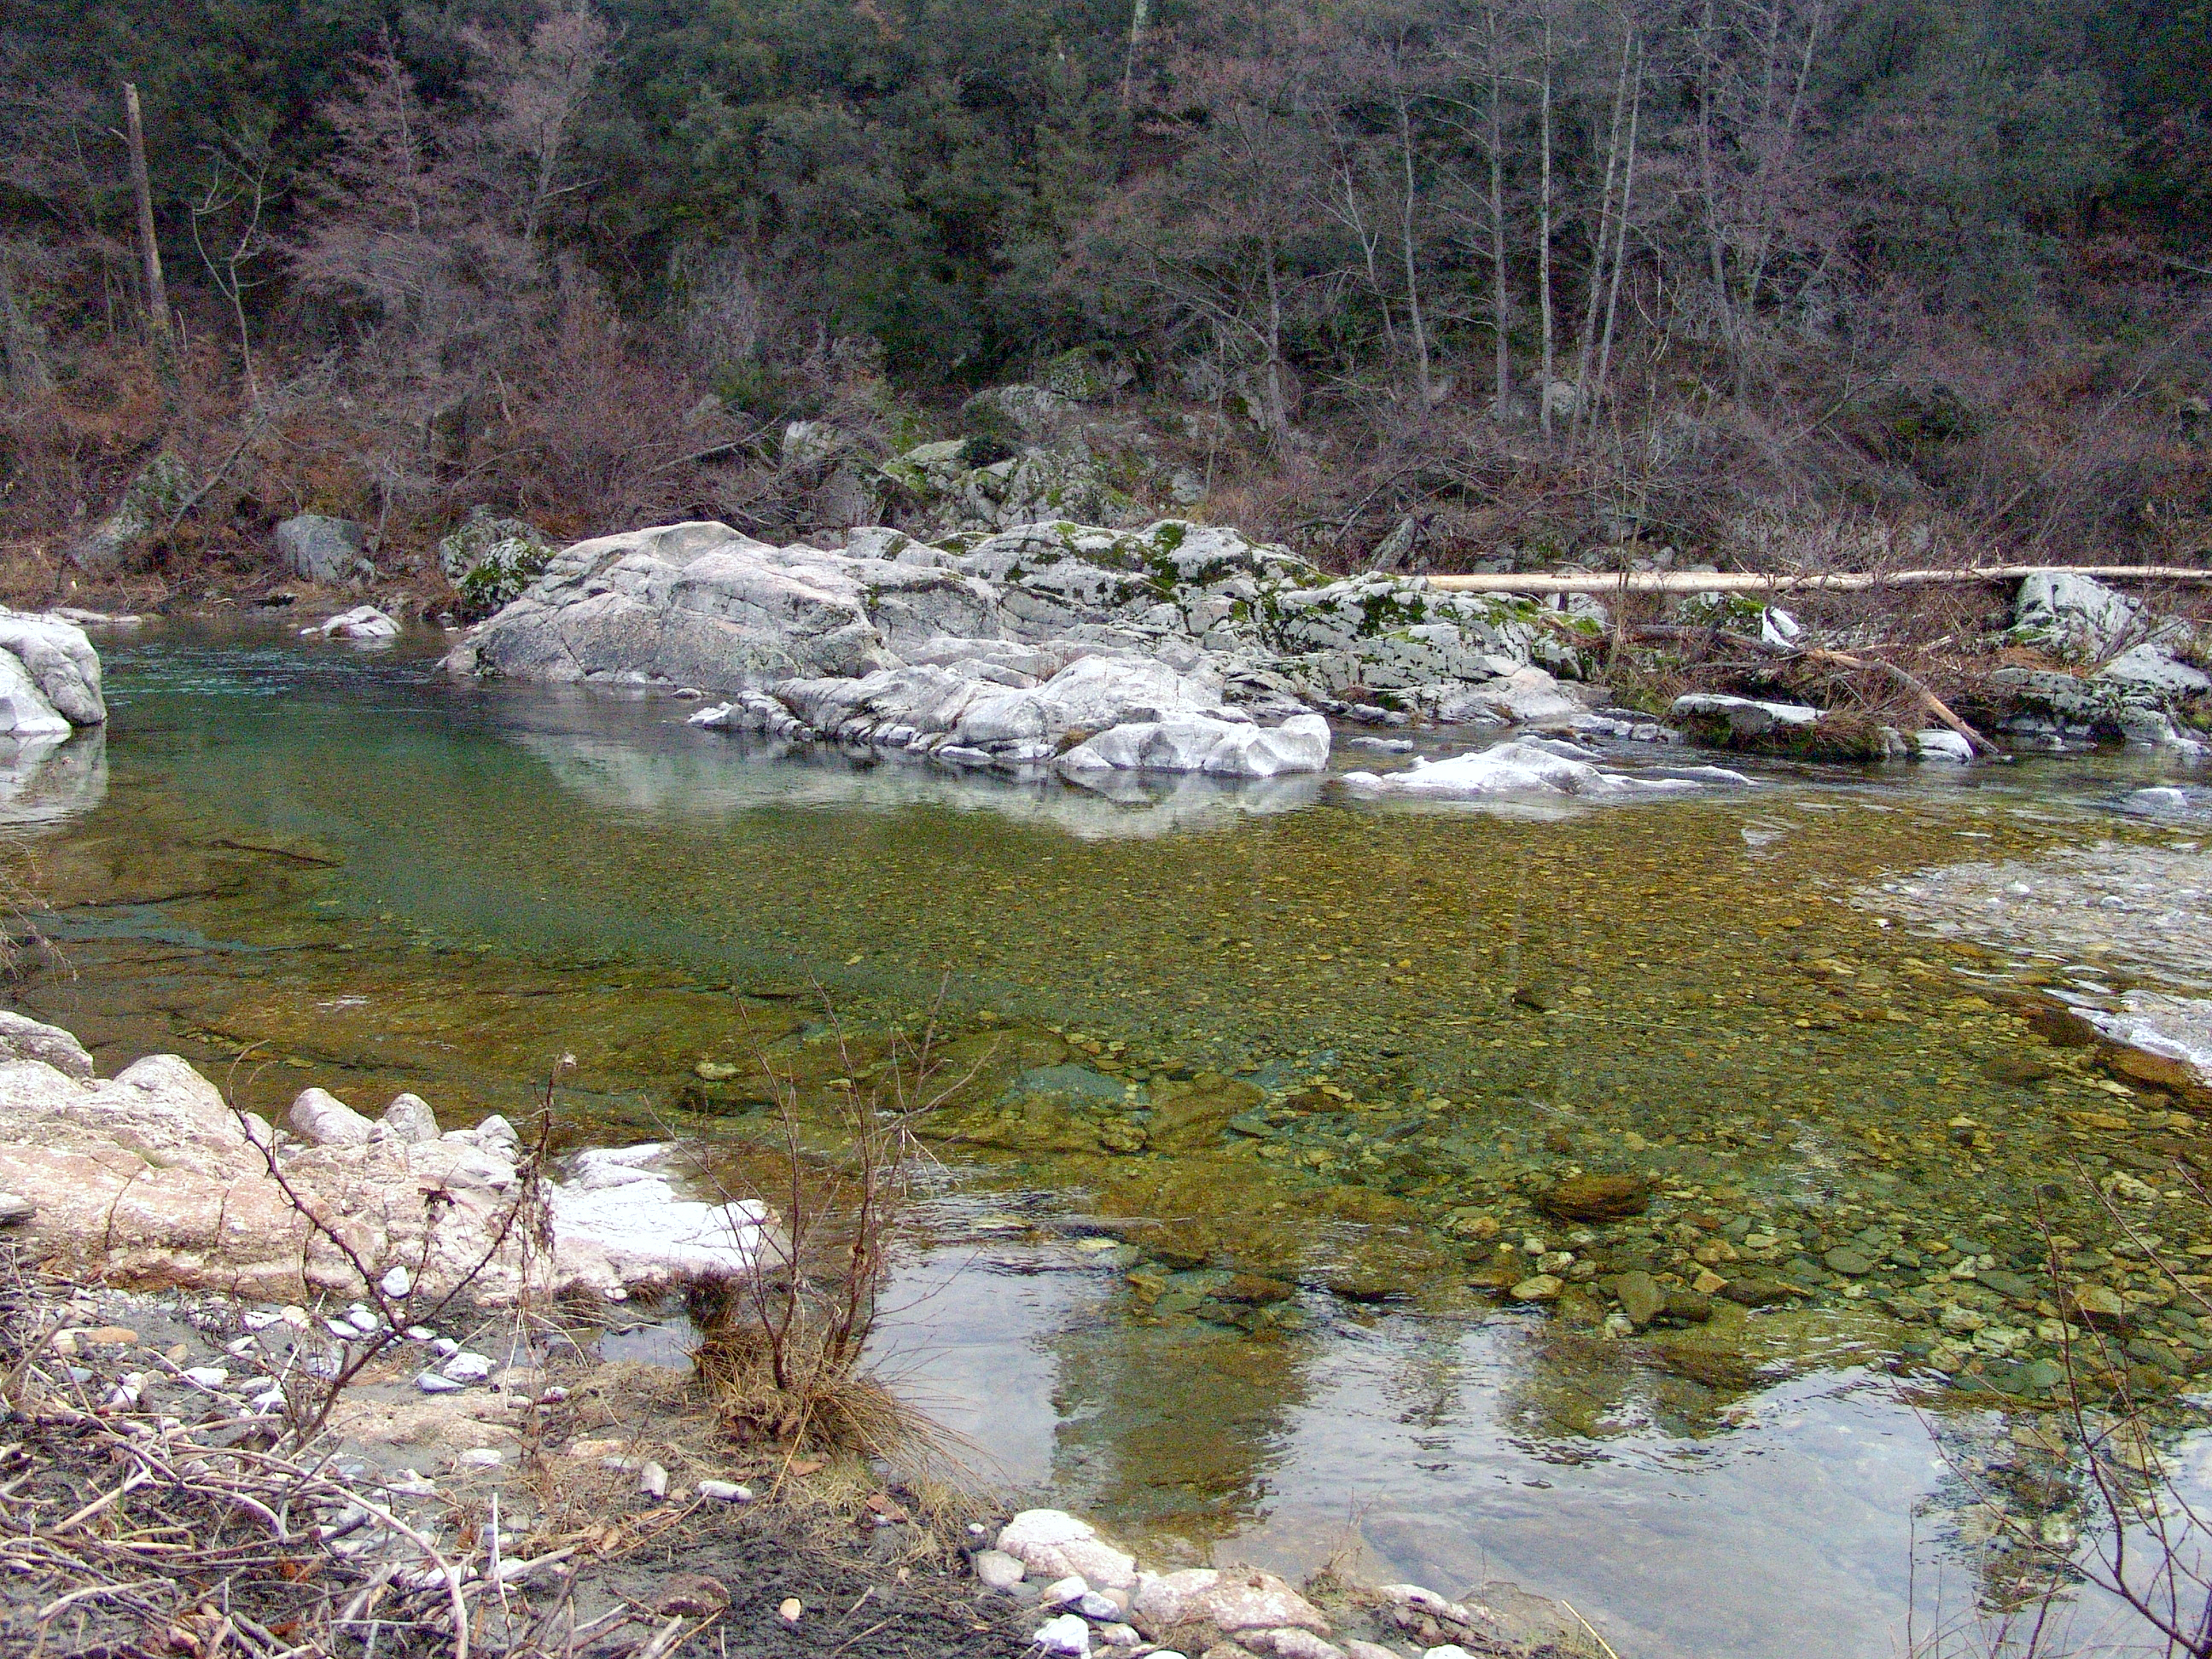
water, creek, wilderness, river, pond, france, wildlife, europe, stream, rapid, body of water, midi, hiver, languedocroussillon, gard, eauxvives, gardon, affluentsdurhne, watercourse, landform, recreational fishing